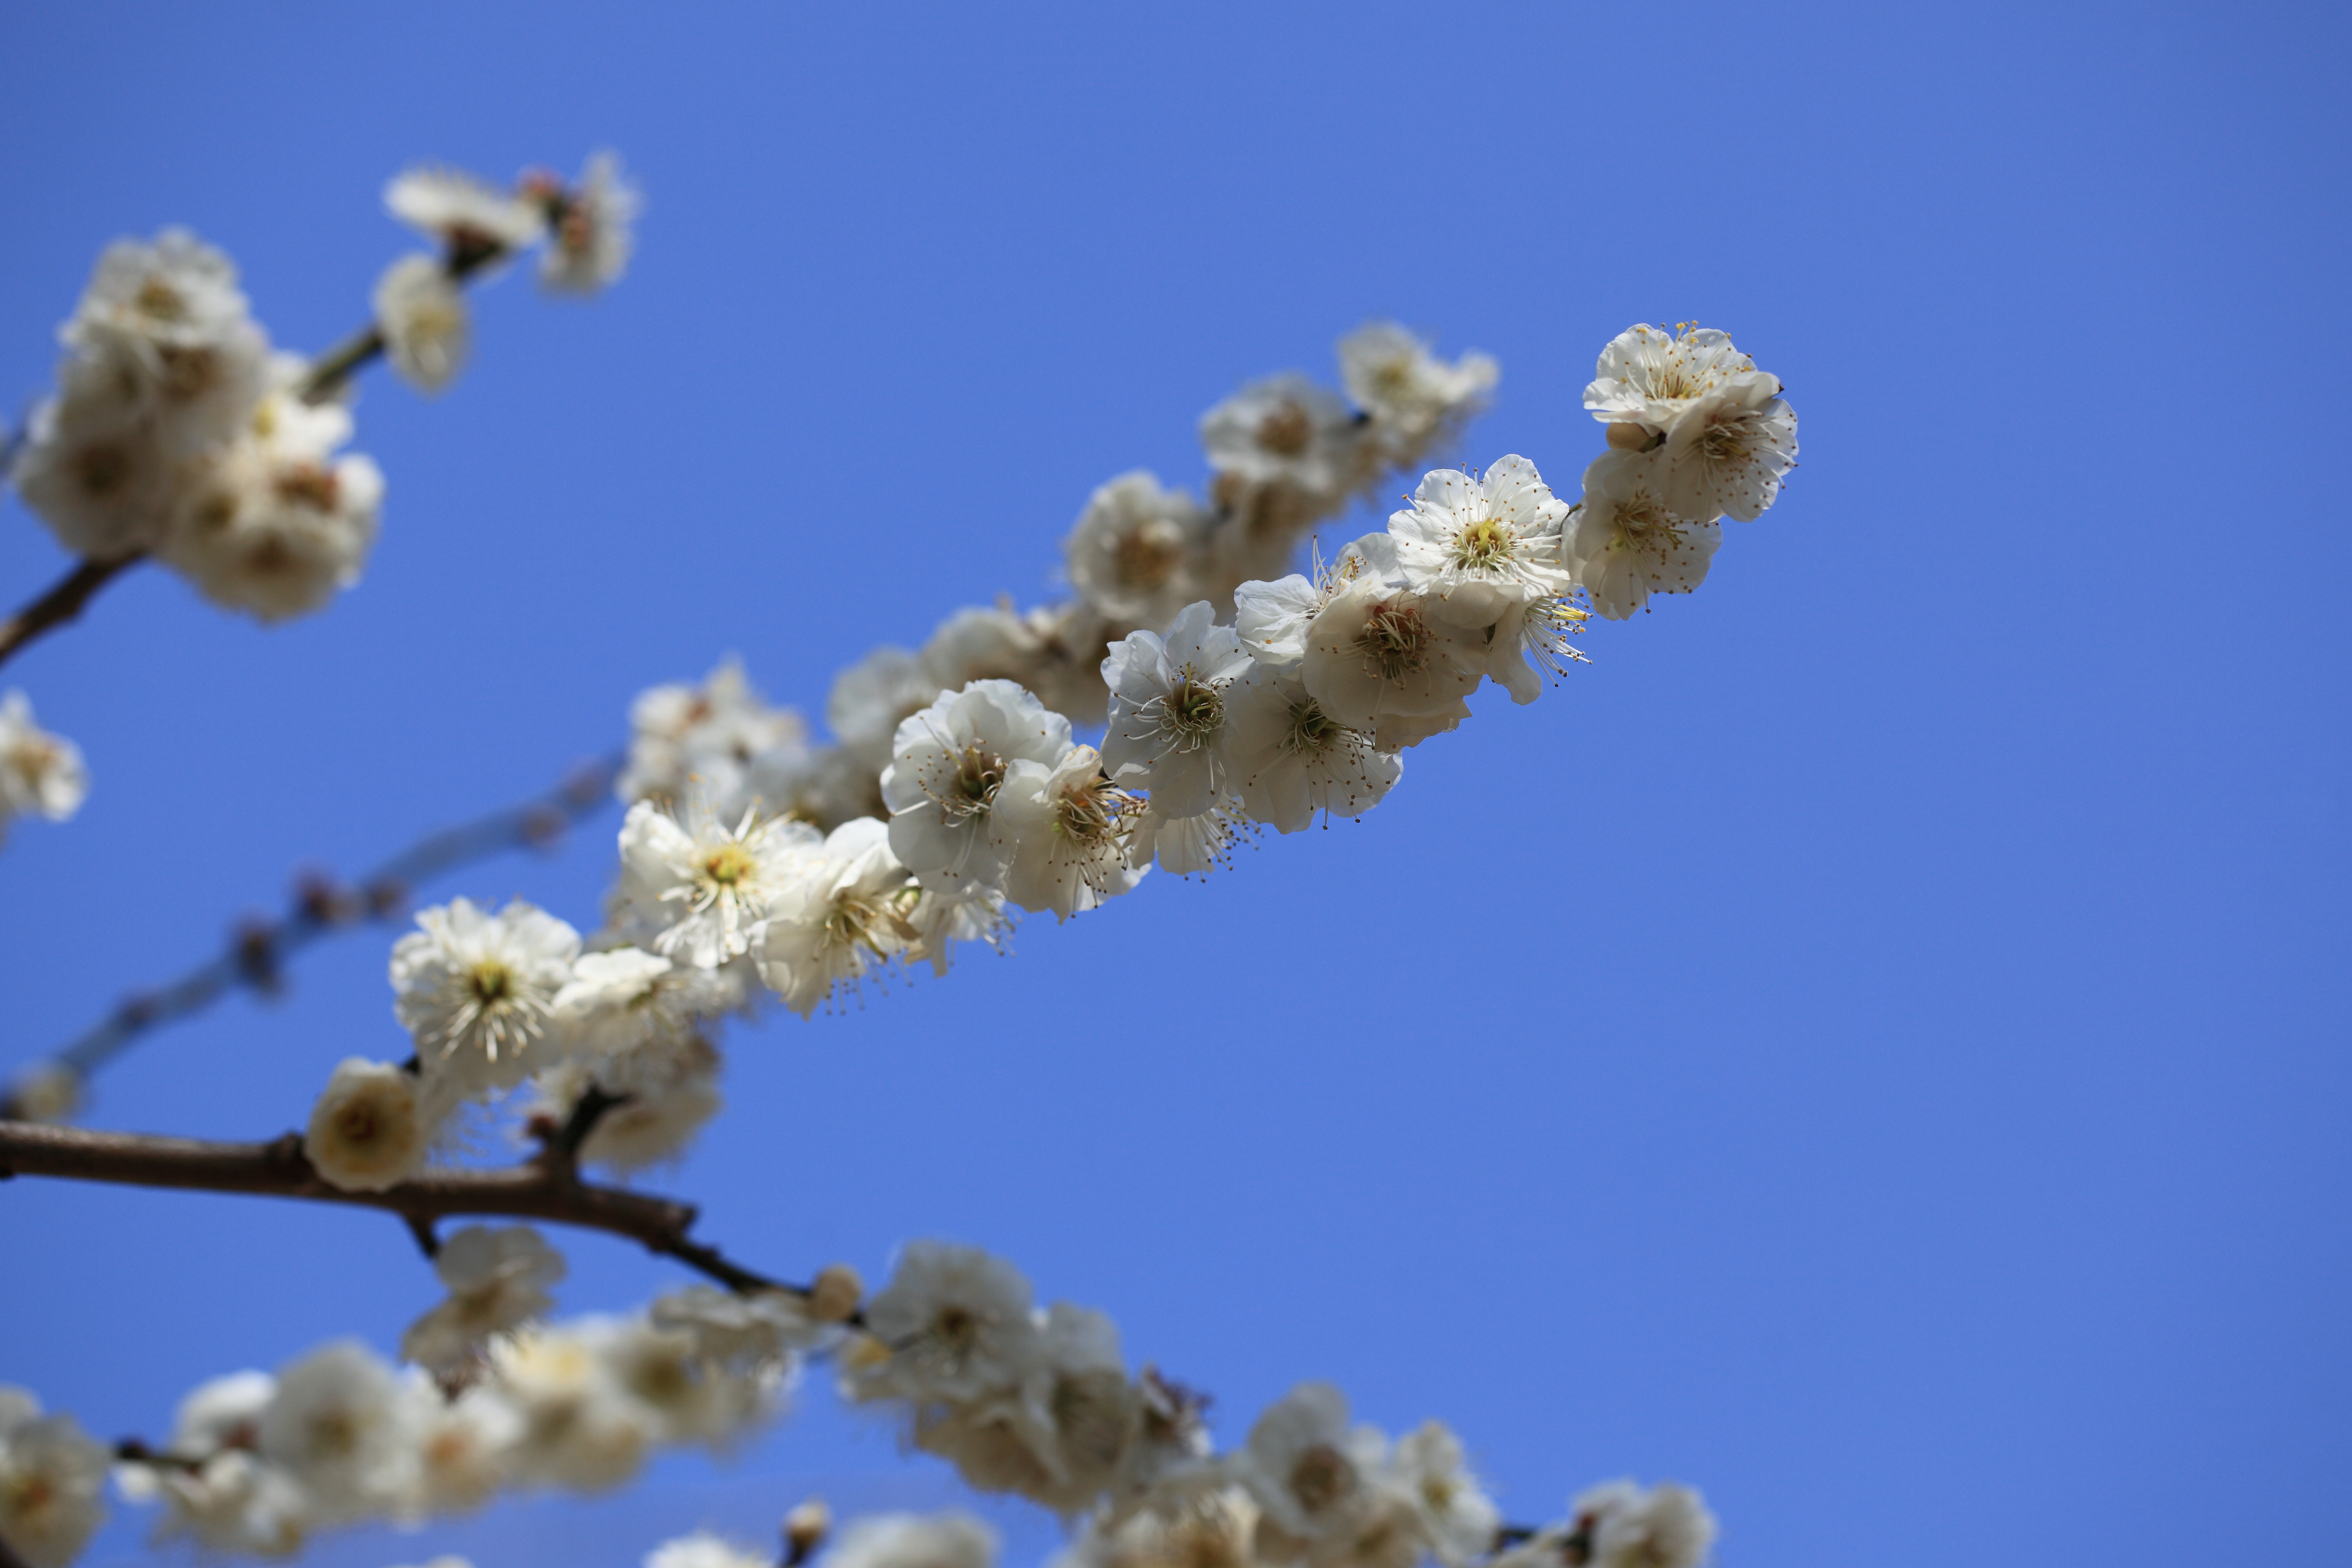
tree, branch, blossom, plant, flower, frost, pollen, food, high, produce, flora, 5d, hires, markii, prunus, hi, res, resolution, mume, ume, macro photography